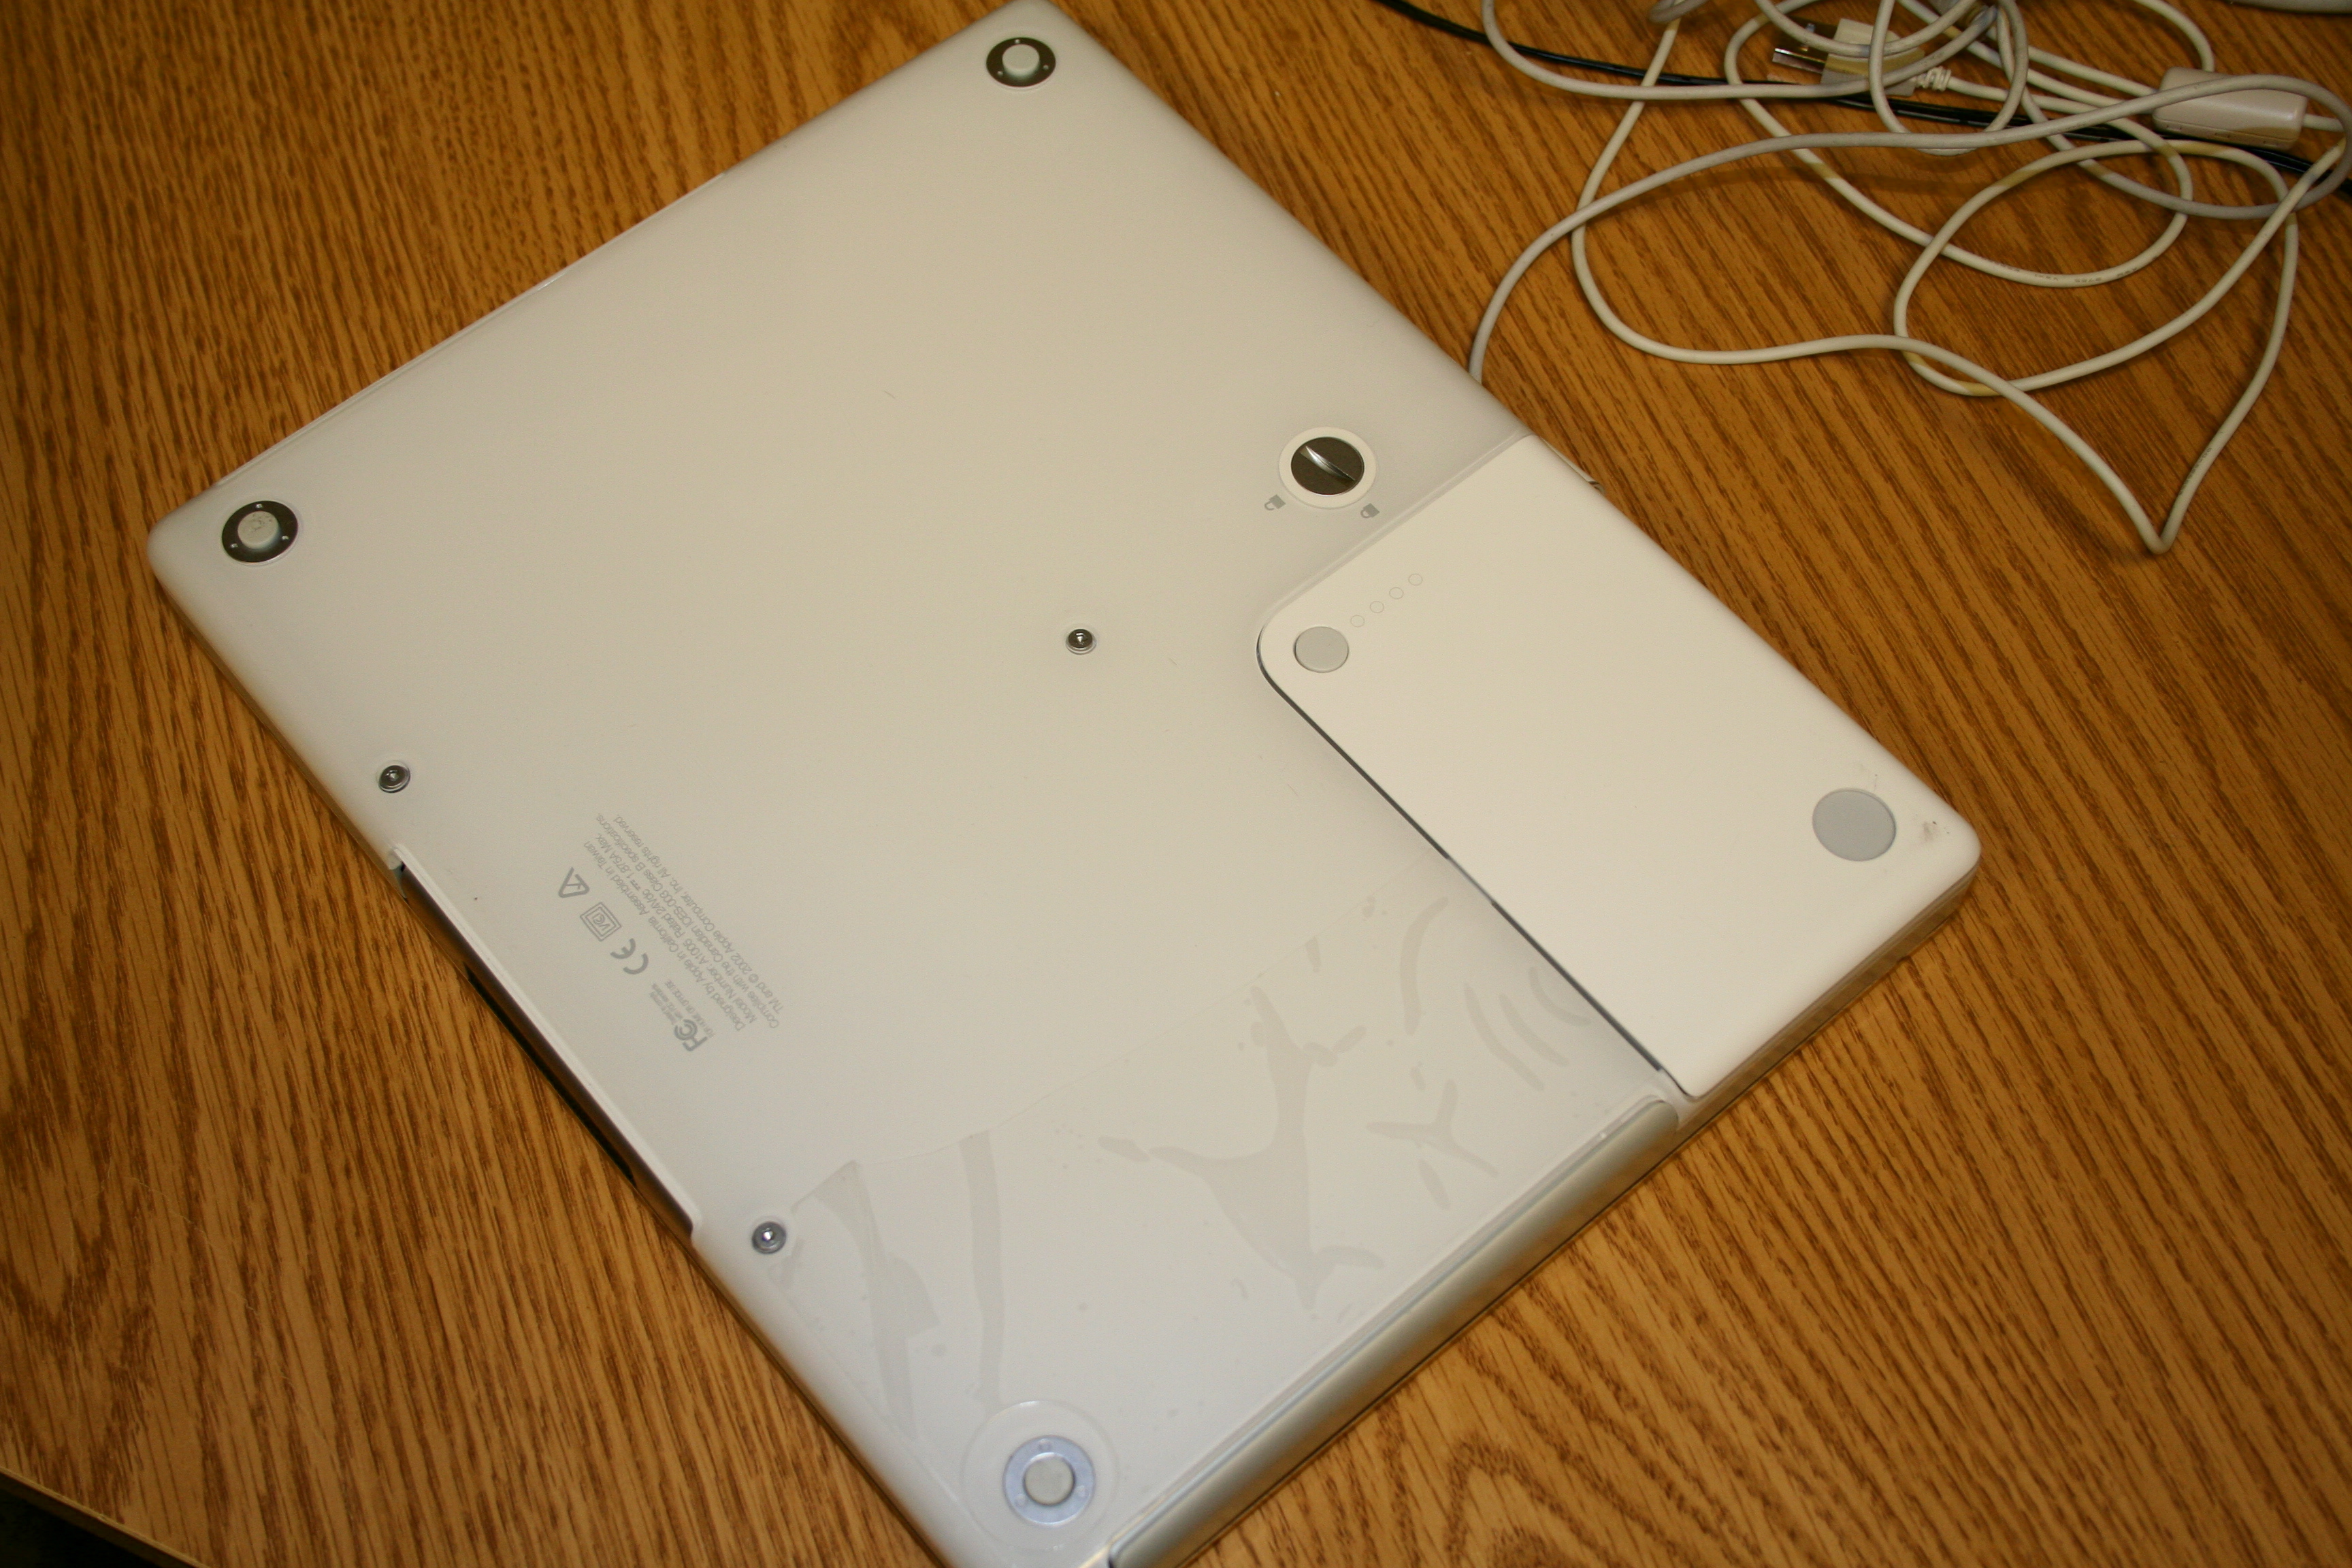
laptop, smartphone, technology, gadget, mobile phone, electronics, ibook, electronic device, portable communications device